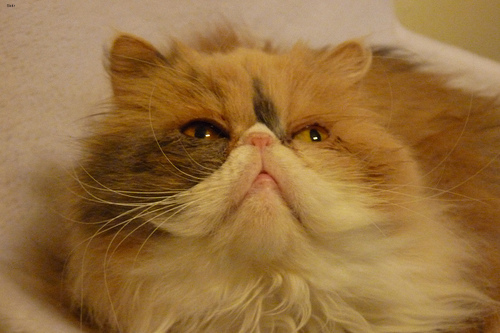
Animal: cat
Breed: persian